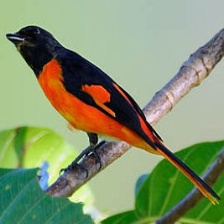
Species: FIERY MINIVET
Scientific name: PERICROCOTUS IGNEUS